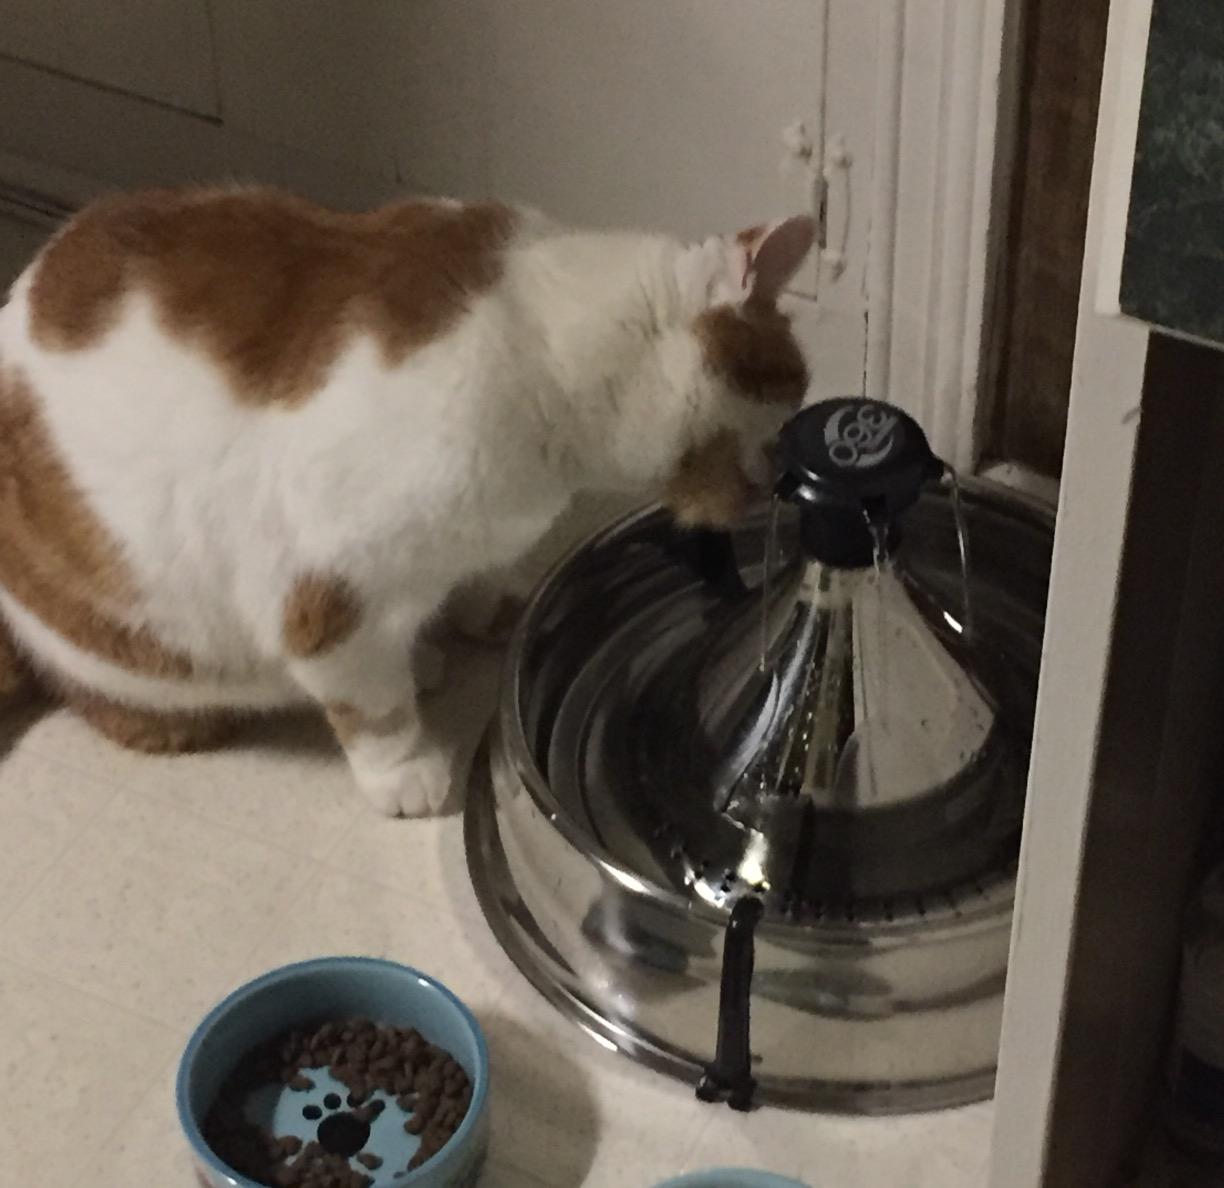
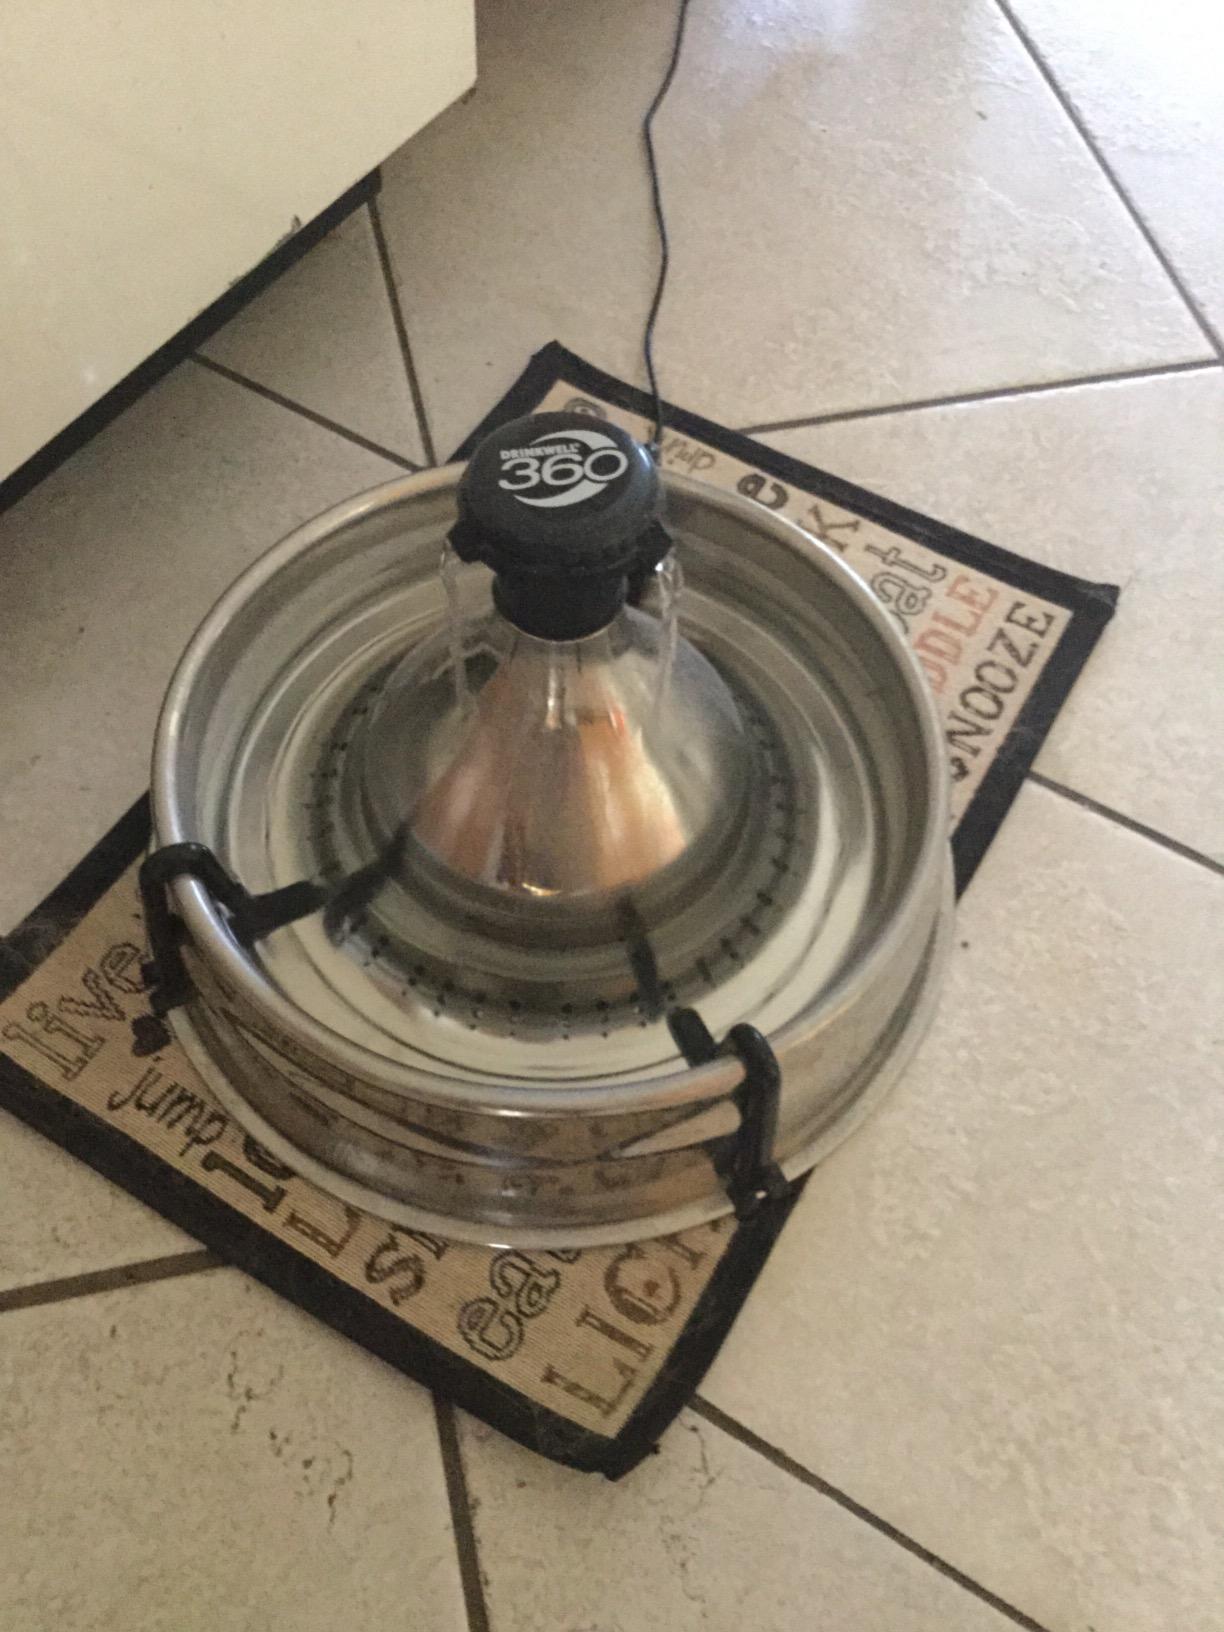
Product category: items_bowl
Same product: yes